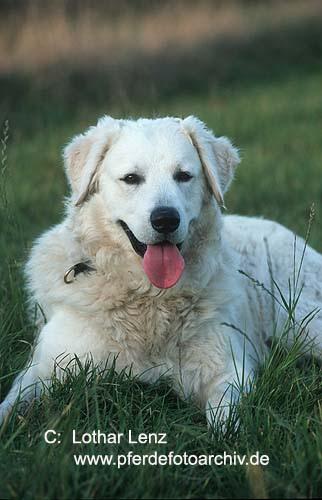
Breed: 223-n000067-kuvasz